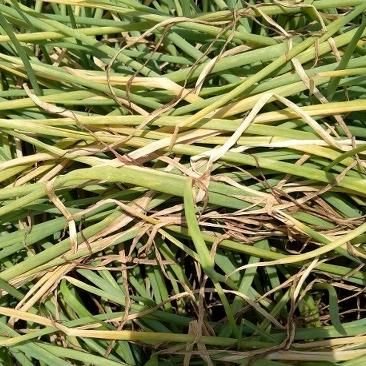
Crop: Onion
Condition: fusarium-d